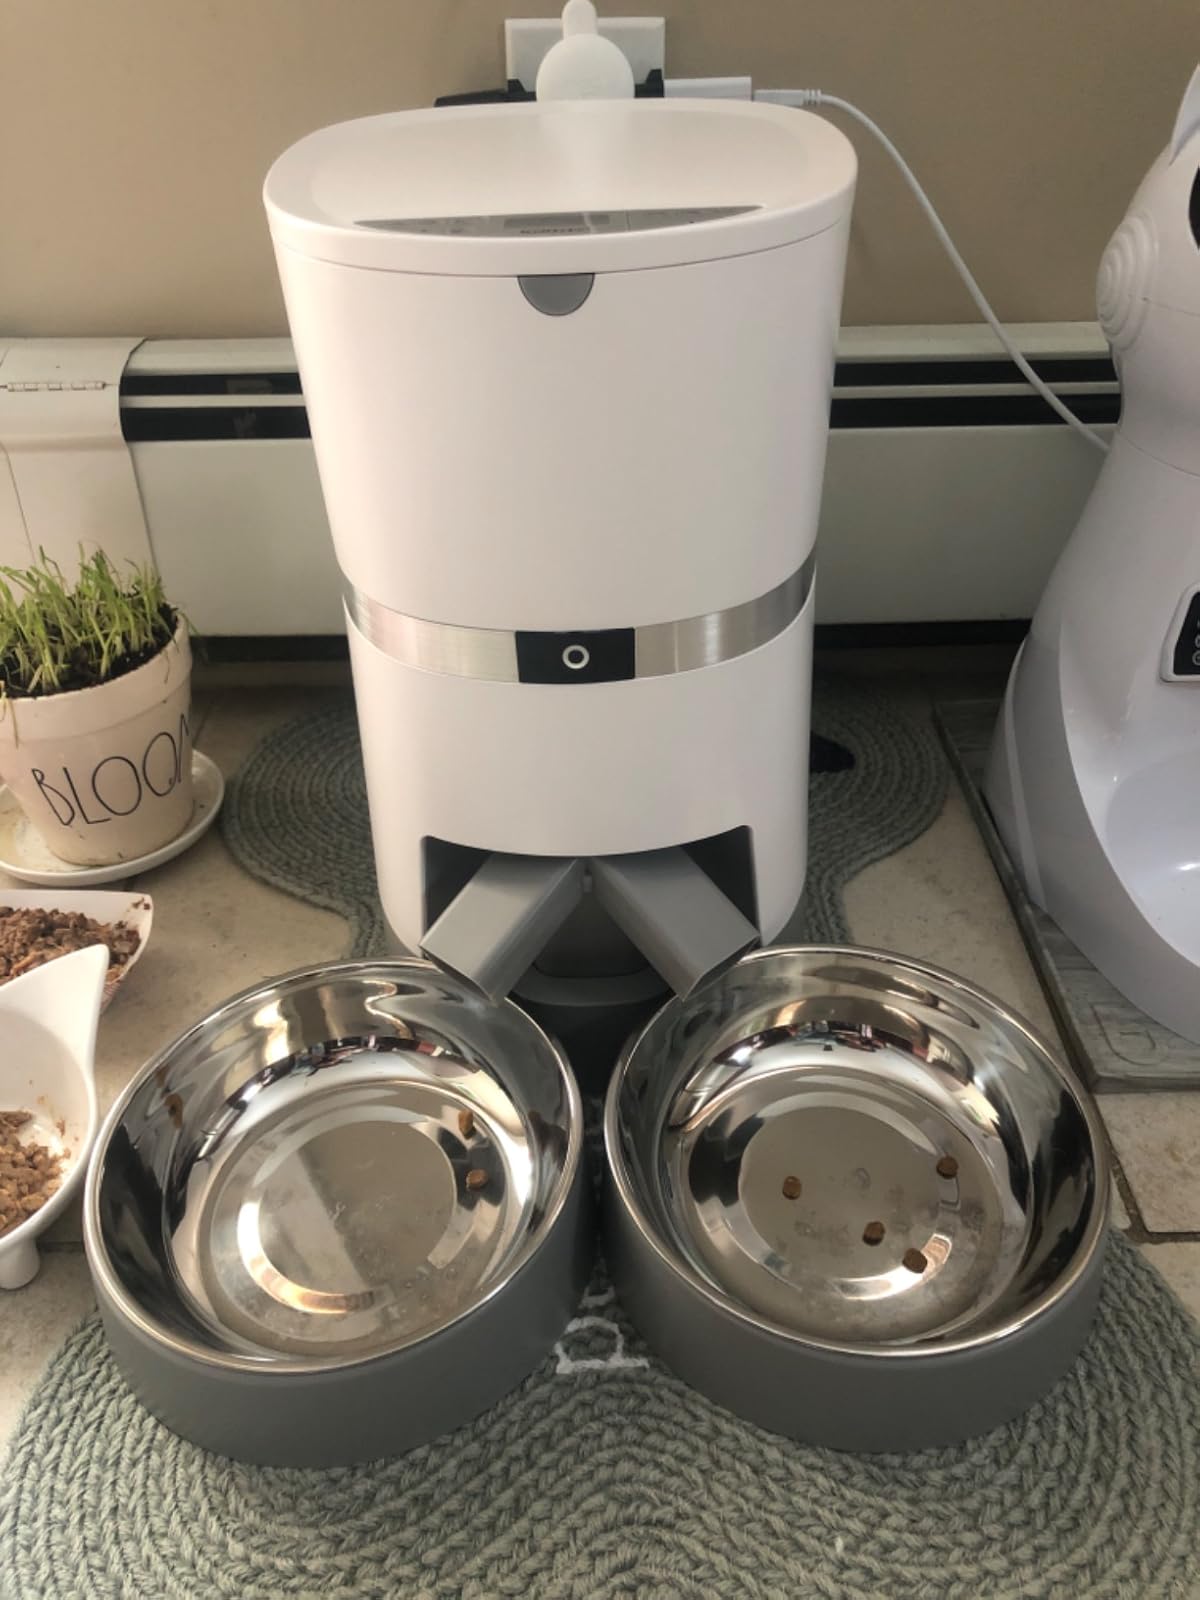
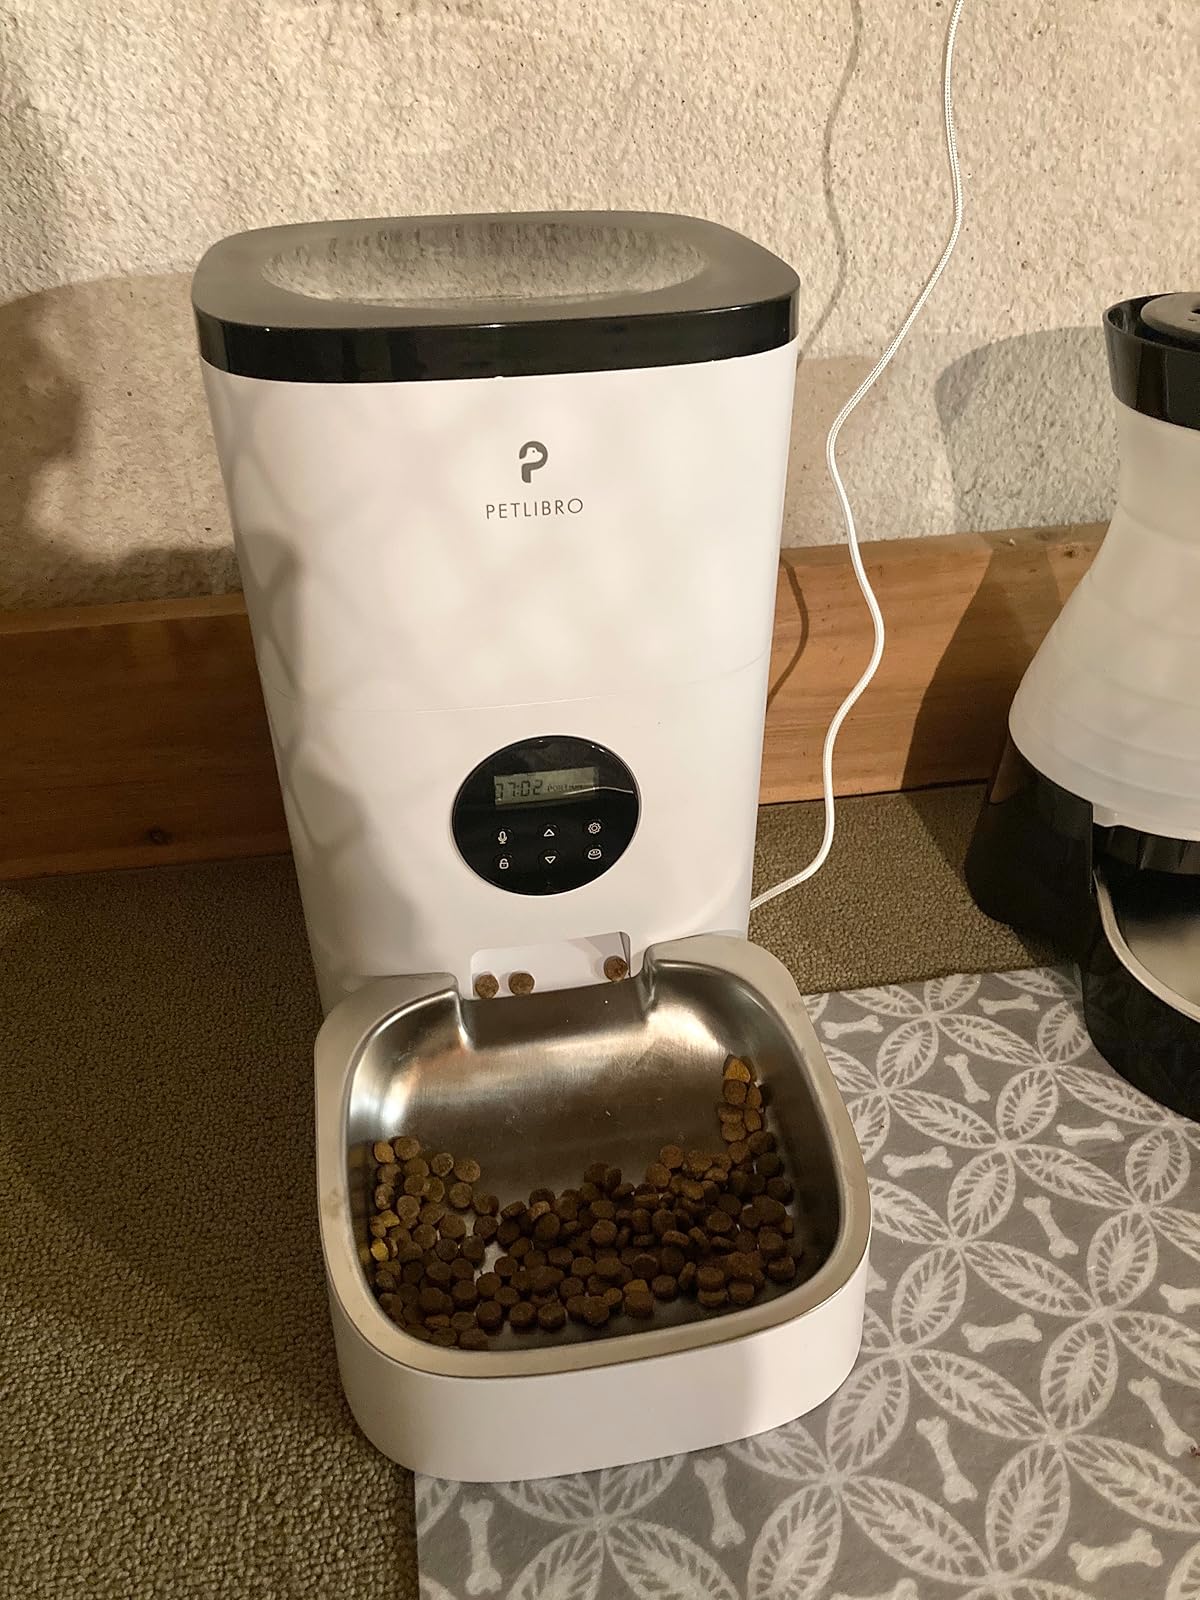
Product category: items_feeder
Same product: no